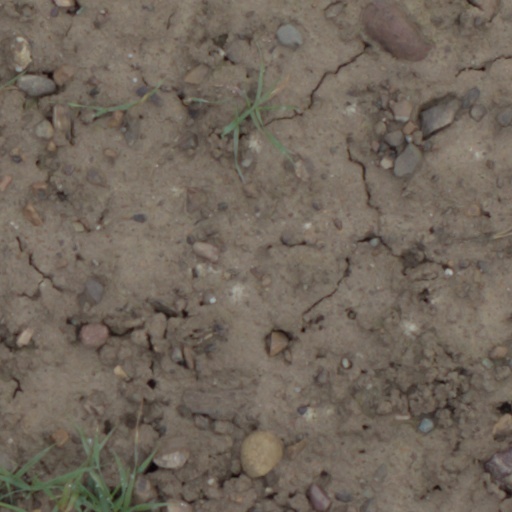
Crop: wheat